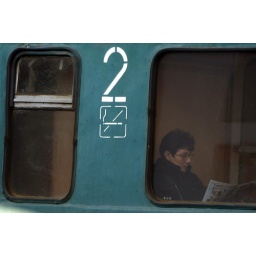
A passenger read a newspaper while the train stationated in Craiova's railway station, Romania, Monday, Jan 12th, 2009.